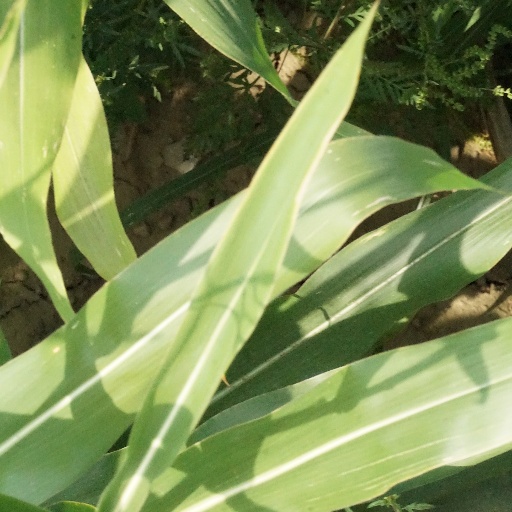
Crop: maize; corn